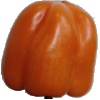
Label: Pepper Orange 1